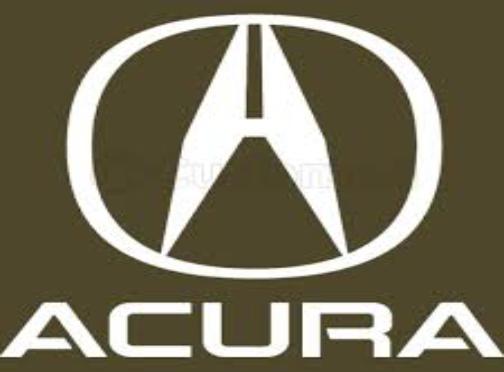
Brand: akurra
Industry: Transportation